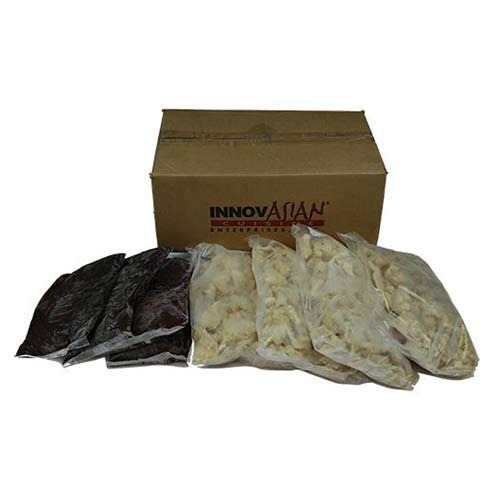
Item Name: Innovasian Cuisine Kung Pao Chicken, 4 Pound -- 4 per case.
Bullet Point: Food items cannot be returned.
Value: 256.0
Unit: Ounce

Price: 188.65